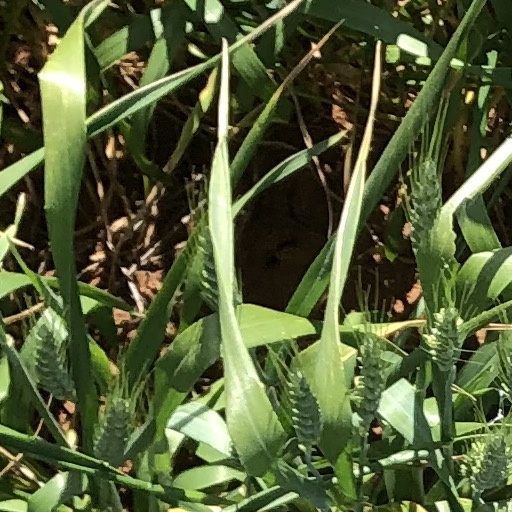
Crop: wheat